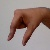
The image shows a hand gesture representing the letter 'Q' in Indian Sign Language.